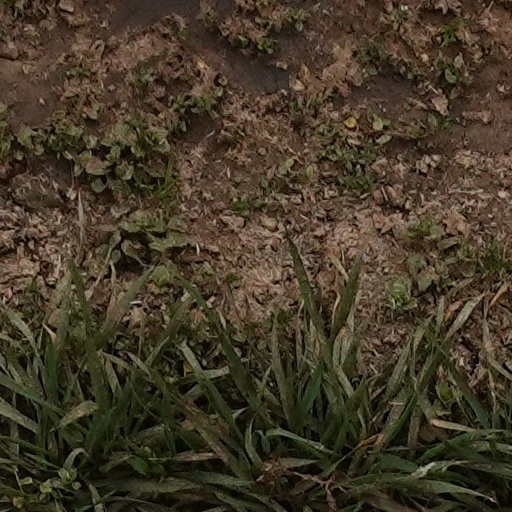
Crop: wheat